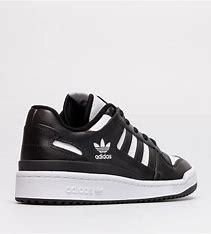
Brand: Adidas
Model: Forum Cl